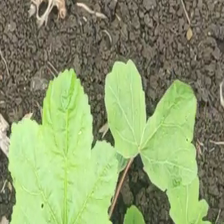
Weed species: Little_Mallow(Malva parviflora)